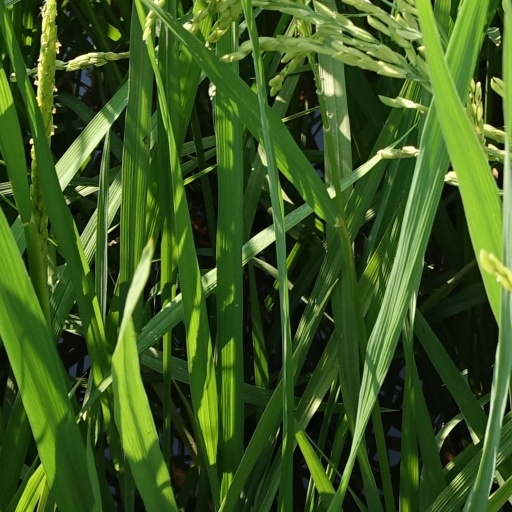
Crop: rice